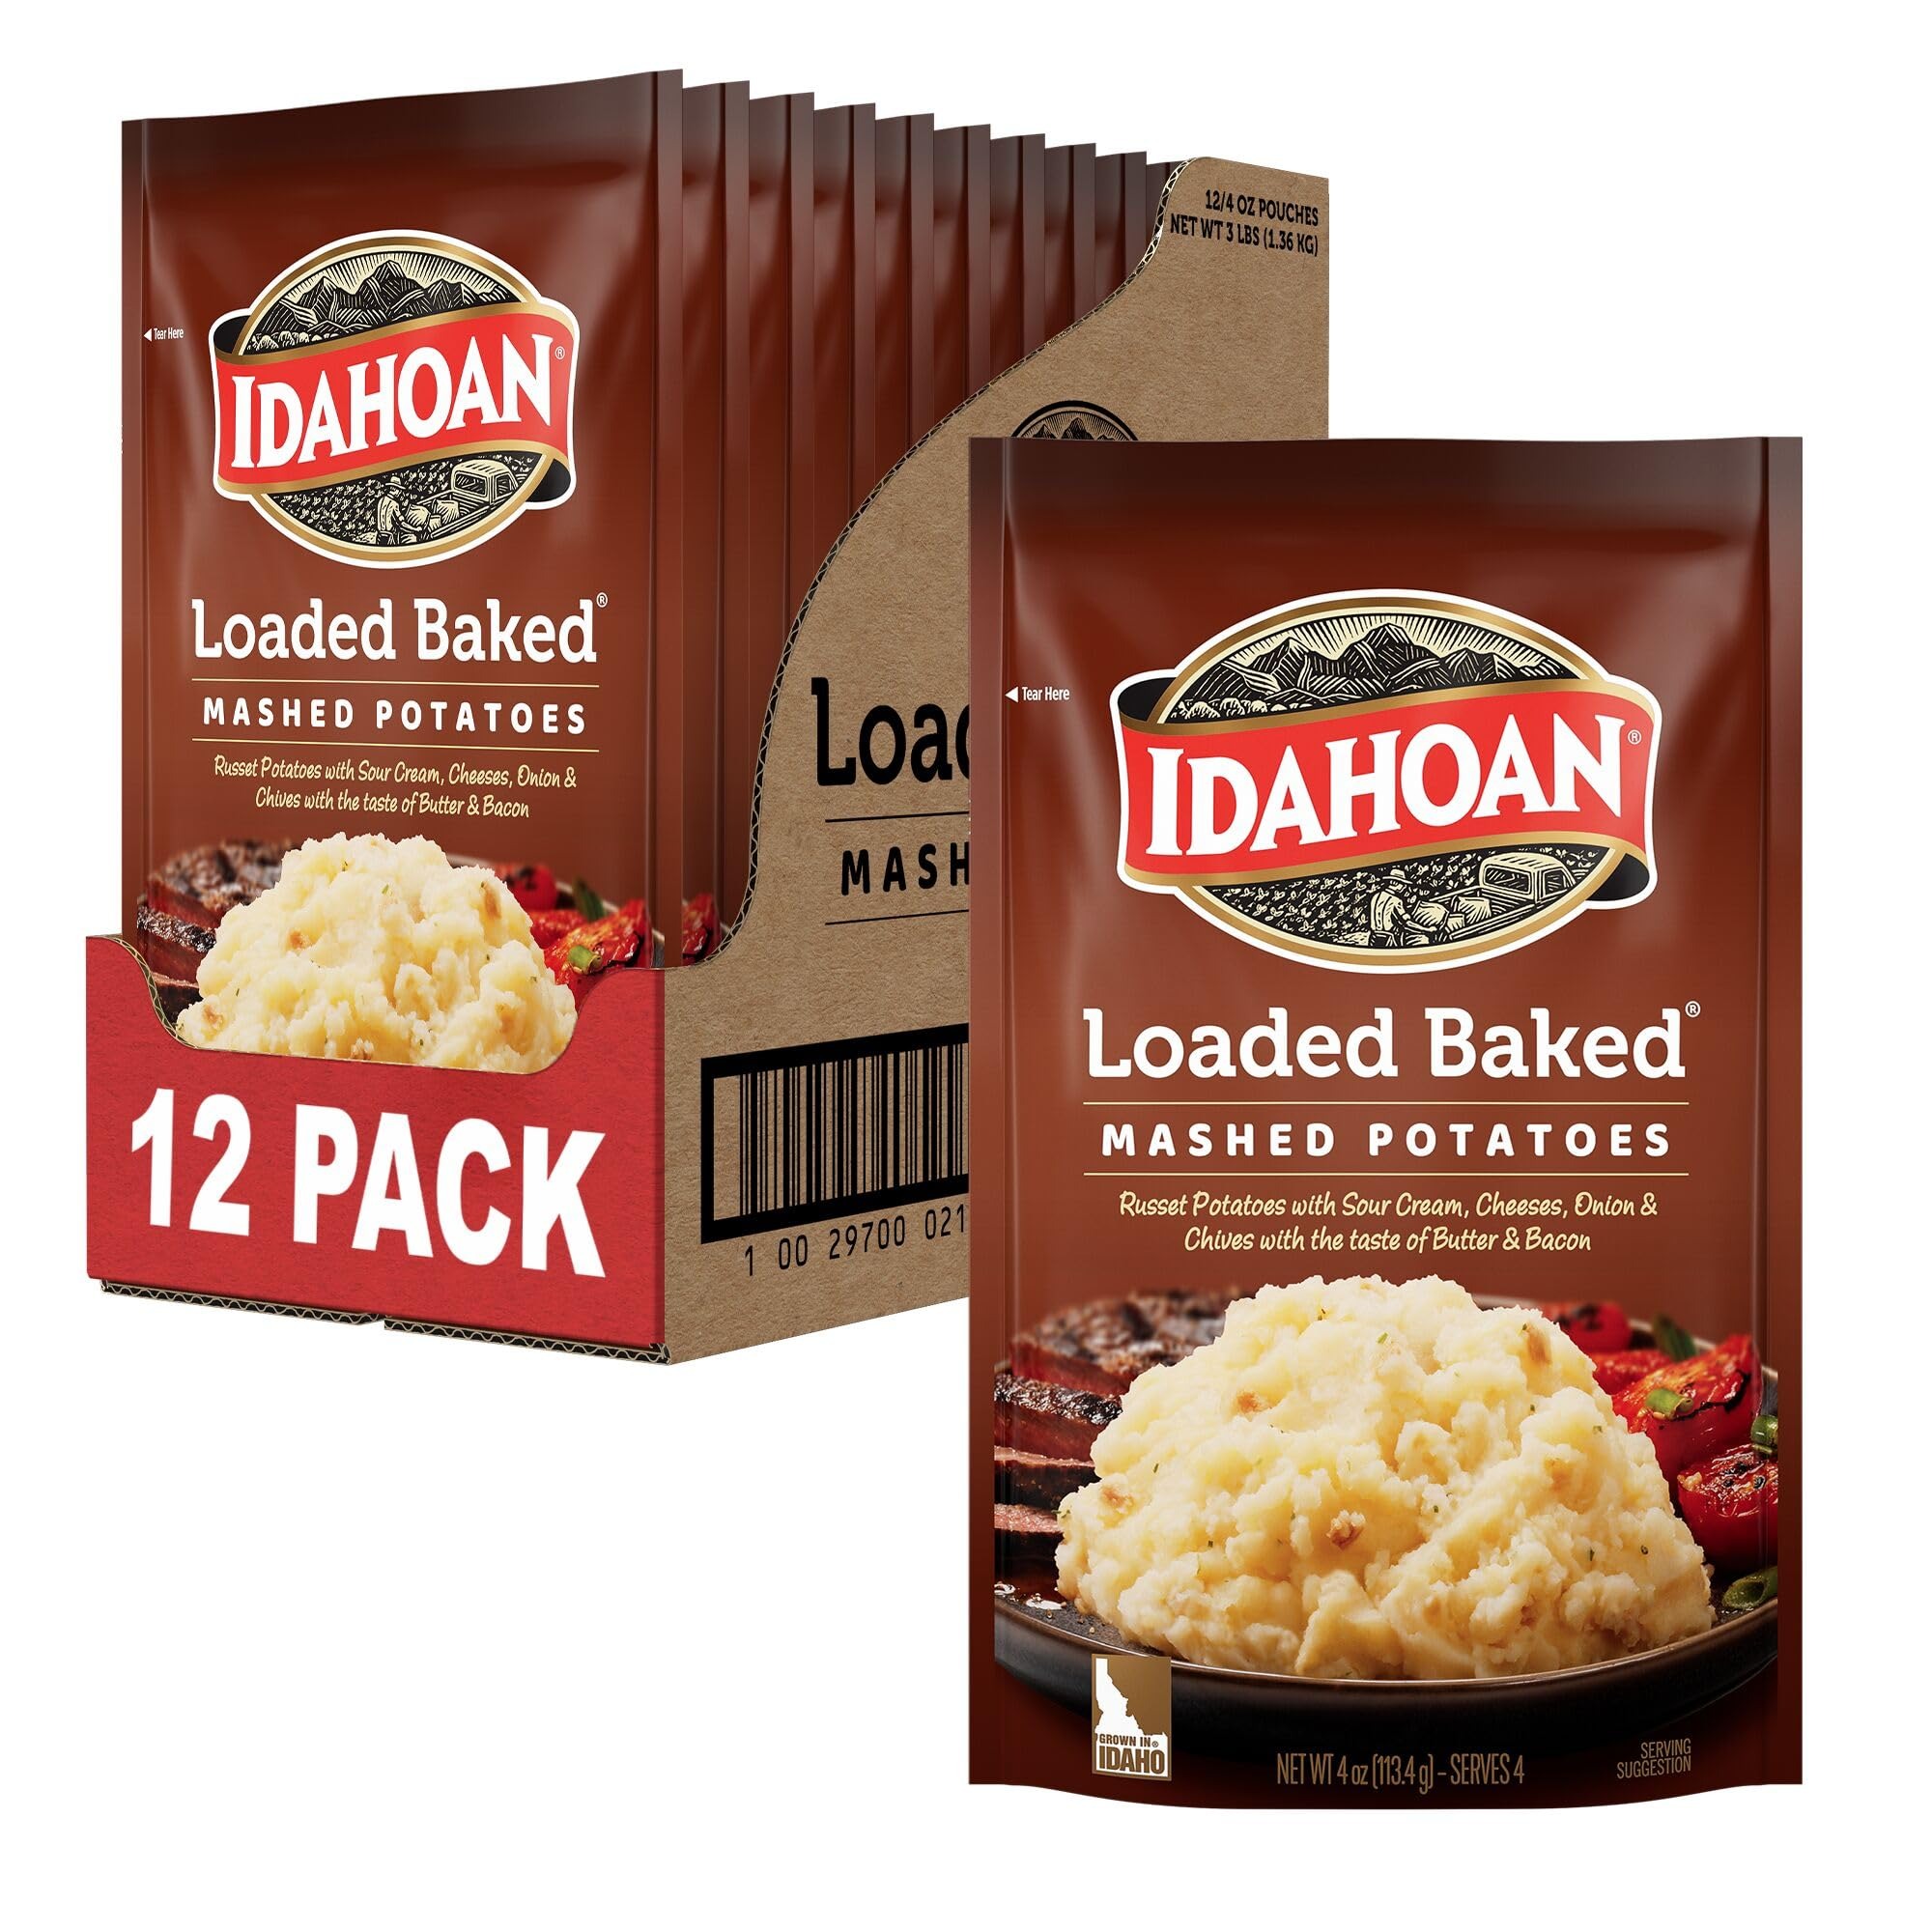
Item Name: Idahoan Mashed Potatoes, Applewood Smoked Bacon, 4 Ounce (Pack of 12)
Bullet Point 1: Made with 100% Real Idaho potatoes
Bullet Point 2: Naturally Gluten-Free
Bullet Point 3: Includes 12 (4oz) pouches, 48 servings
Bullet Point 4: Great to pair with any meat or vegetable for a wholesome family meal
Bullet Point 5: Easy and quick to prepare simply add water and ready in 4 minutes
Value: 48.0
Unit: ounce

Price: 1.52